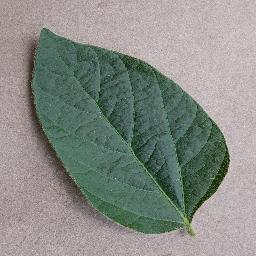
Label: Soybean___healthy